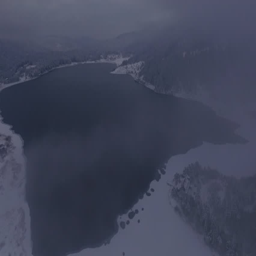
flying through a lake and with